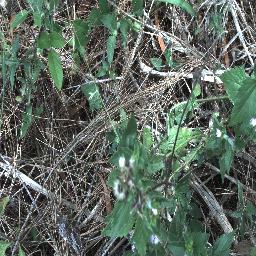
Label: siam_weed